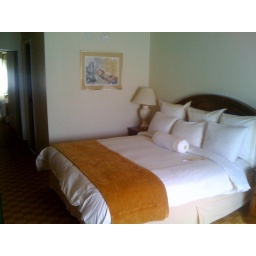
Shot with my aging and water damaged iphone. Shot of the actually comfy bed at the hotel in Racine.